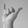
ASL letter: Y